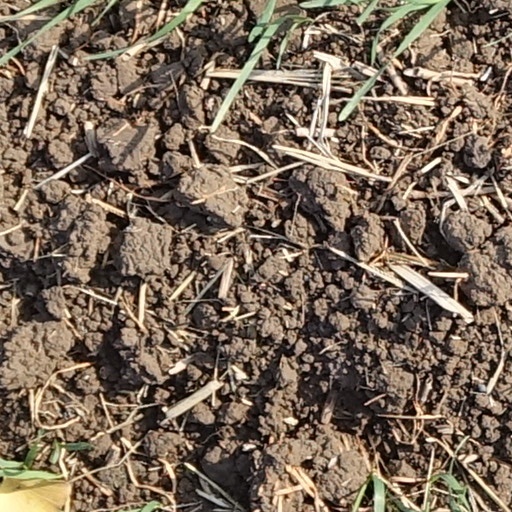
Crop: wheat